Nicolas Bonis

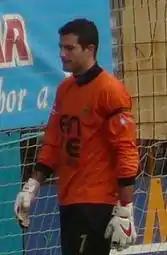
Bonis as a Pontevedra player

Nicolas Bonis (born 31 August 1981) is a French retired footballer who played as a goalkeeper. Besides France, he has also played in Spain.